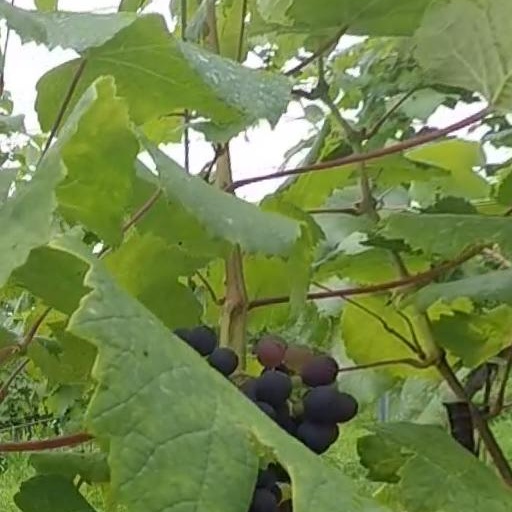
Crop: grape